José Nieto (actor)

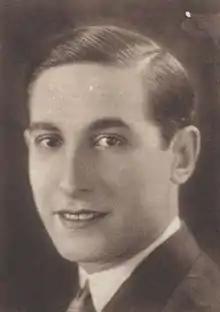
José Nieto in 1932

José García López (3 May 1903 – 10 August 1982), better known as José Nieto, was a Spanish actor. He appeared in more than one hundred films from 1925 to 1983.